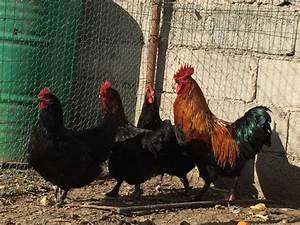
Label: gallina